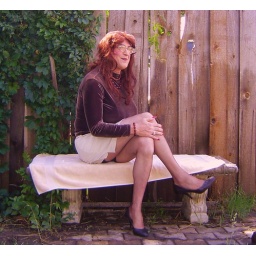
I used a towel so I sould not sit in bird droppings.